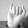
ASL letter: I